Kansas City Athletics

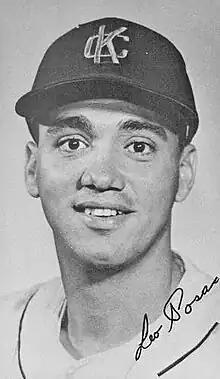
Leo Posada with the 1961 Athletics

In January, Charlie Finley hired Frank Lane, a veteran baseball man with a reputation as a prolific trader, as general manager. Lane began engineering trades with several other teams, including the Yankees, the bus-burning stunt notwithstanding. Finley also fired manager following the 1960 season and hired Joe Gordon as the new manager.